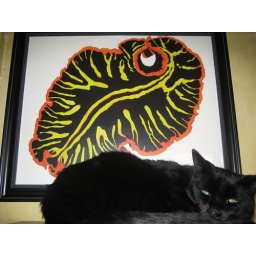
Bif on the high up cat bird seat, by the painting I did of a seaslug.